Massimo Campigli

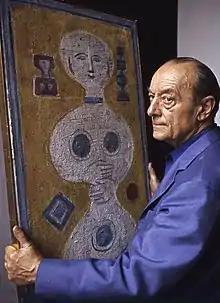
Campigli in 1967

Massimo Campigli (born Max Ihlenfeld, 4 July 189531 May 1971) was an Italian painter and journalist.